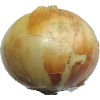
Label: Onion White 1